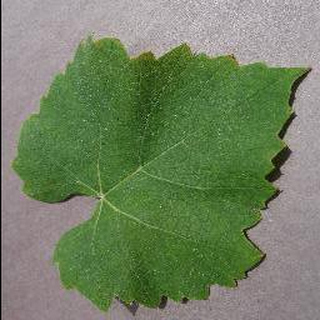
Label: healthy_grape